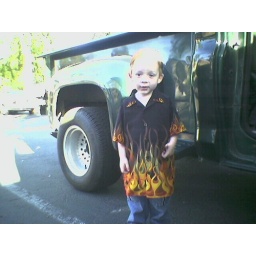
My son in his flame shirt with my truck